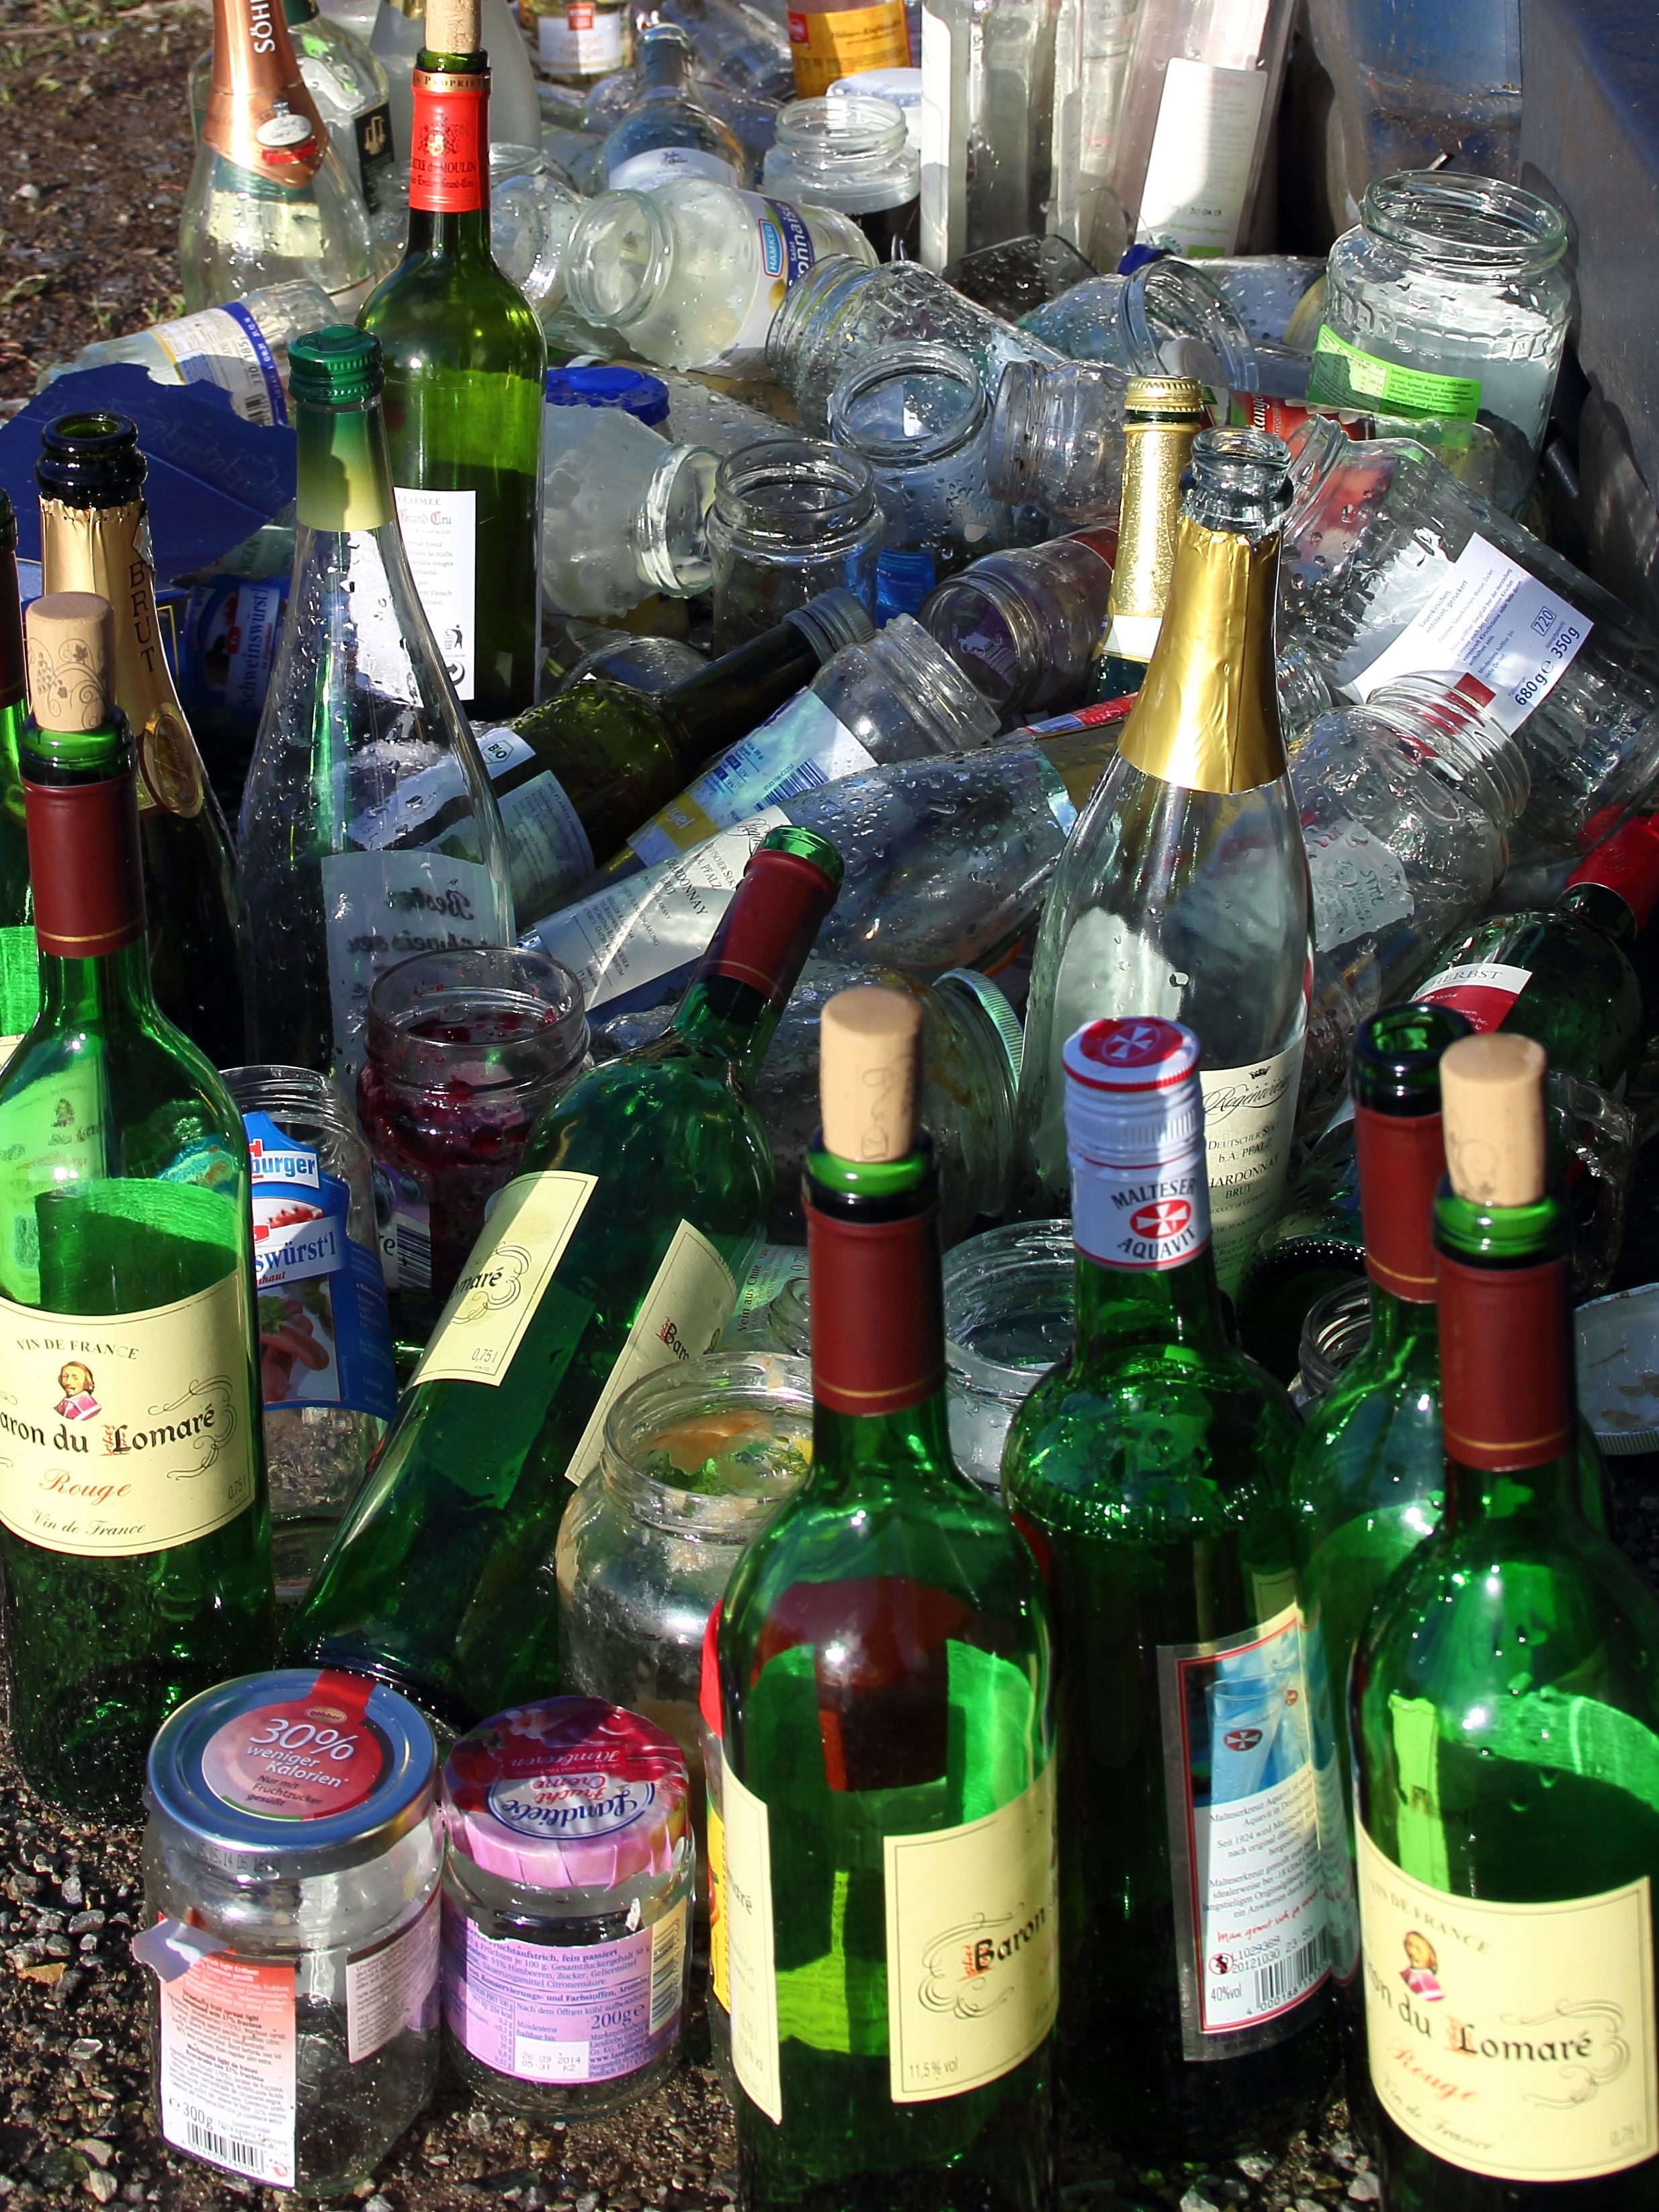
glass, celebration, environment, green, drink, bottle, alcohol, wine bottle, celebrate, bottles, waste, garbage, recycling, alcoholic beverage, distilled beverage, drinkware, recycled glass, bottle bank